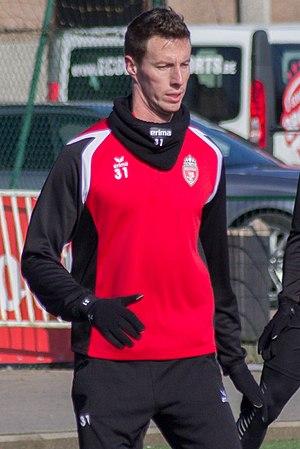
Entrainement du Royal Excel Mouscron, Futurosport, Mouscron. Le 22 Février 2018.
Bruno Godeau, né à Bruxelles le 10 mai 1992, est un joueur de football belge. Il évolue actuellement au KAA La Gantoise comme défenseur latéral gauche ou défenseur central.